Bavelse

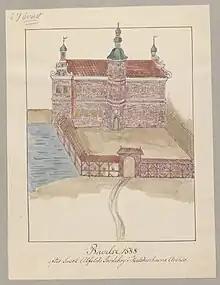
Ulfeldt's new main building, 1588

In 1562, Anne Jacobsdatter Flemming was married to Jacob Ulfeldt who inherited, in 1566, the estates Kongsbølle (later Ulfeldtsholm) on Funen and Selsø in Hornsherred. He is remembered for his very troubled diplomatic journey into Russia in 1578, during which he concluded a treaty with Tsar Ivan IV (1530–1584), that brought him to disgrace at home. On his return to Denmark, he was thrown out of the privy council and lost all his royal fiefs. This prompted him to settle on his estates more permanently and he did much to improve their management. He increased their size through the acquisition of more land and the construction of new buildings. The new main building on the Bavelse estate was completed in 1588. The building was most likely designed by Hans van Steenwinckel the Elder.